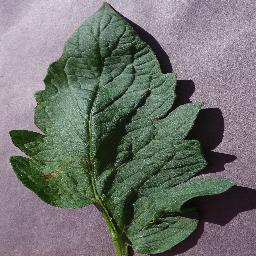
Label: Tomato___Target_Spot